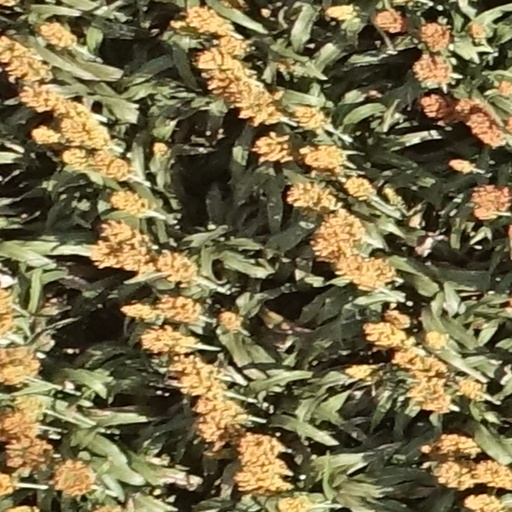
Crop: sorghum